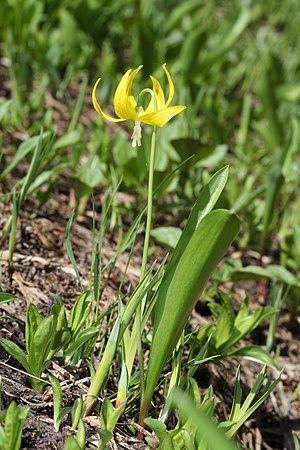
Feuilles et fleurs d'érythrone à grandes fleurs.
Le parc national du mont Rainier est un parc national américain situé dans l'État de Washington dans le Nord-Ouest des États-Unis.